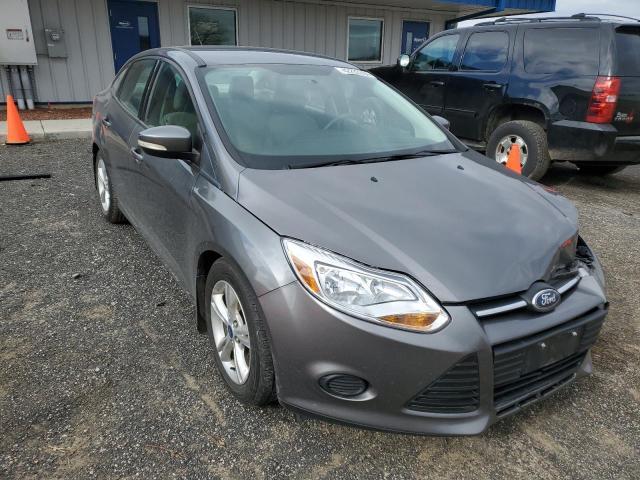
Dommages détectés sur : pare-choc avant, feu avant gauche, capot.
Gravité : majeur